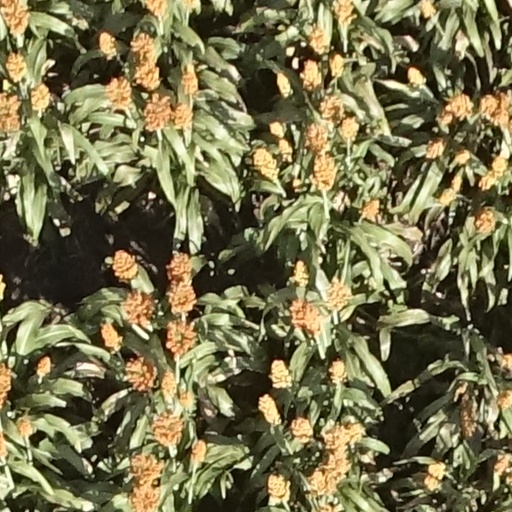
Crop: sorghum